Balraj Pandit

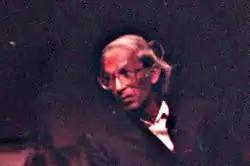
Balraj Pandit

Balraj Pandit was a well-known Hindi and Punjabi playwright besides being a theatre director, poet, painter and a popular teacher. His "Paanchwan Sawaar" (पांचवा सवार) is considered a classic and a significant play of Indian dramaturgy. The play has been staged many times by different theatre troupes with actors like Naseeruddin Shah, Om Puri and Manohar Singh among other playing roles. "Lok Udaasi" (ਲੋਕ ਉਦਾਸੀ) in Punjabi was another of his well-known plays besides "Biwiyon Ka Madrasa" an adaptation of Molière's "L'École des Femmes" ("The School for Wives").